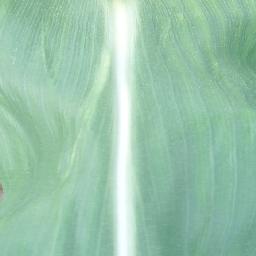
Label: Corn___healthy